Susan Blumenthal

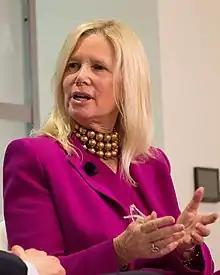
Blumenthal in 2016

For more than two decades, Blumenthal served as a national leader and senior government health official, researcher, and policymaker in the administrations of four U.S. presidents. She served as Assistant Surgeon General of the United States, as well as rear admiral and senior science/e-health advisor in the United States Department of Health and Human Services (HHS). From 1993 to 1997, Blumenthal served as the first deputy assistant secretary for women's health and director of the Office on Women's Health. In this position, she oversaw a $4 billion budget of women's health research, services and education programs across HHS agencies including NIH, CDC and FDA and worked with other government departments and private sector organizations to improve women's health. Blumenthal established new initiatives to advance women's health and the study of sex differences, including the National Centers of Excellence in Women's Health Program at major academic health centers across the country, the National Women's Health Information Center, a resource hub available on the internet and through a toll free telephone number, and appointed regional women's health coordinators. During this time, she served as a White House health advisor. During her tenure, funding and attention to women's health significantly increased and women's health care became a national priority.